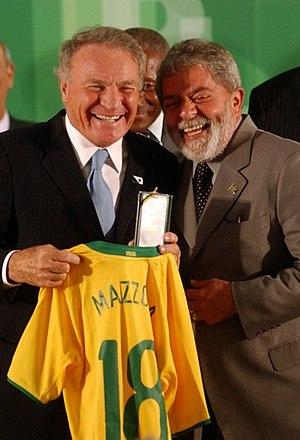
José João Altafini, appelé plus couramment José Altafini et surnommé Mazzola ou encore Coniglio, est un footballeur international italo-brésilien, qui évoluait au poste d'attaquant.